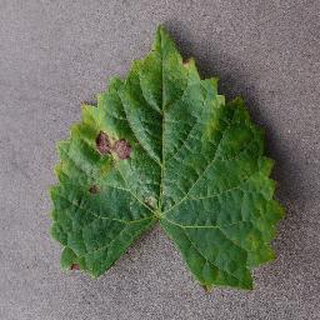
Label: grape_black_rot